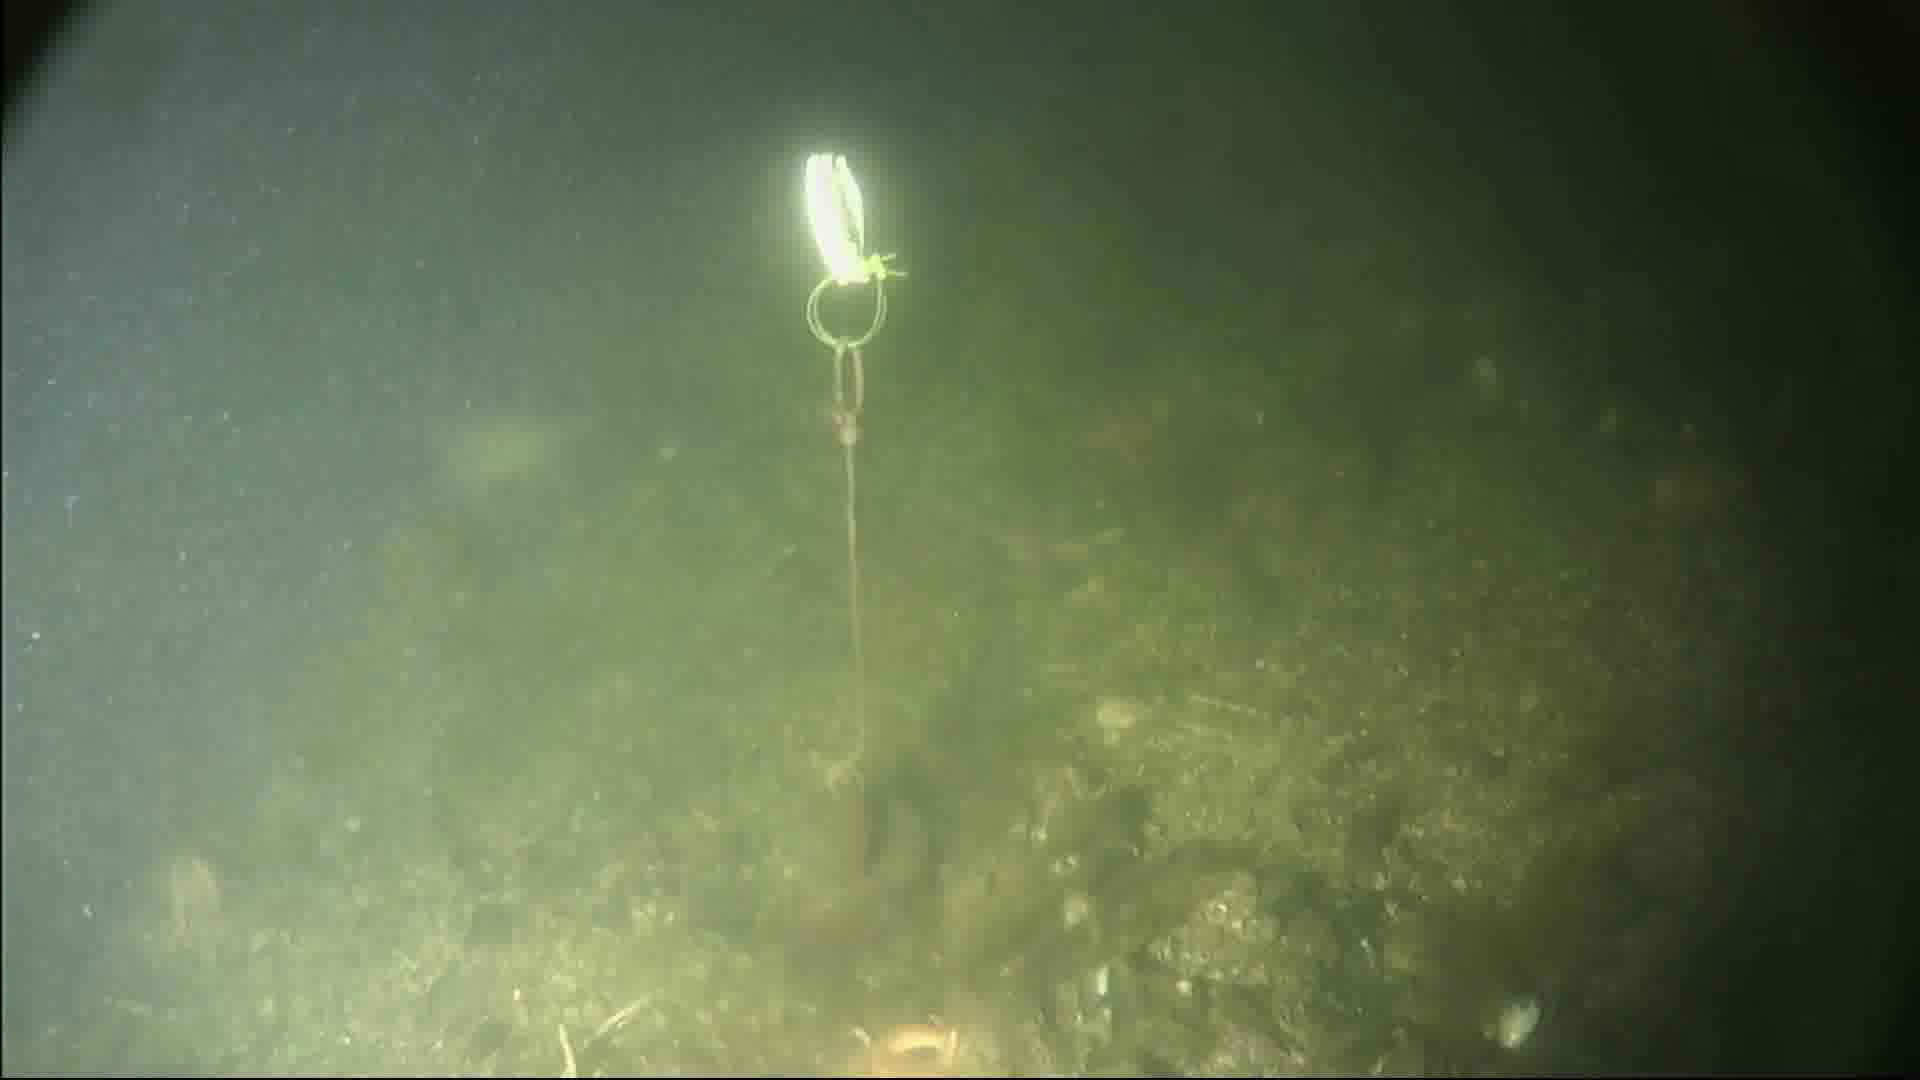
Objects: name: fish
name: starfish